Des Moines County Court House

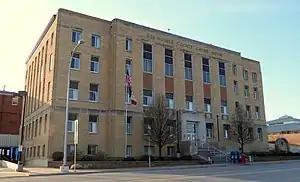
The Des Moines County Court House in 2013

The Des Moines County Court House located in Burlington, Iowa, United States, was built in 1940. It was listed on the National Register of Historic Places in 2003 as a part of the PWA-Era County Courthouses of Iowa Multiple Properties Submission. The courthouse is the fourth structure to house court functions and county administration.